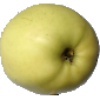
Label: Apple Golden 2